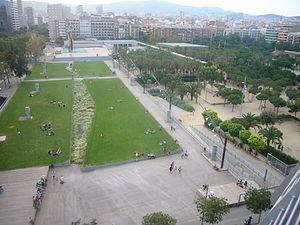
Le parc Joan Miró, est un parc situé dans le quartier de l'Eixample de Barcelone. On y trouve notamment la sculpture Dona i ocell de l'artiste barcelonais Joan Miró. Le parc est séparé de la place d'Espagne par des arènes.